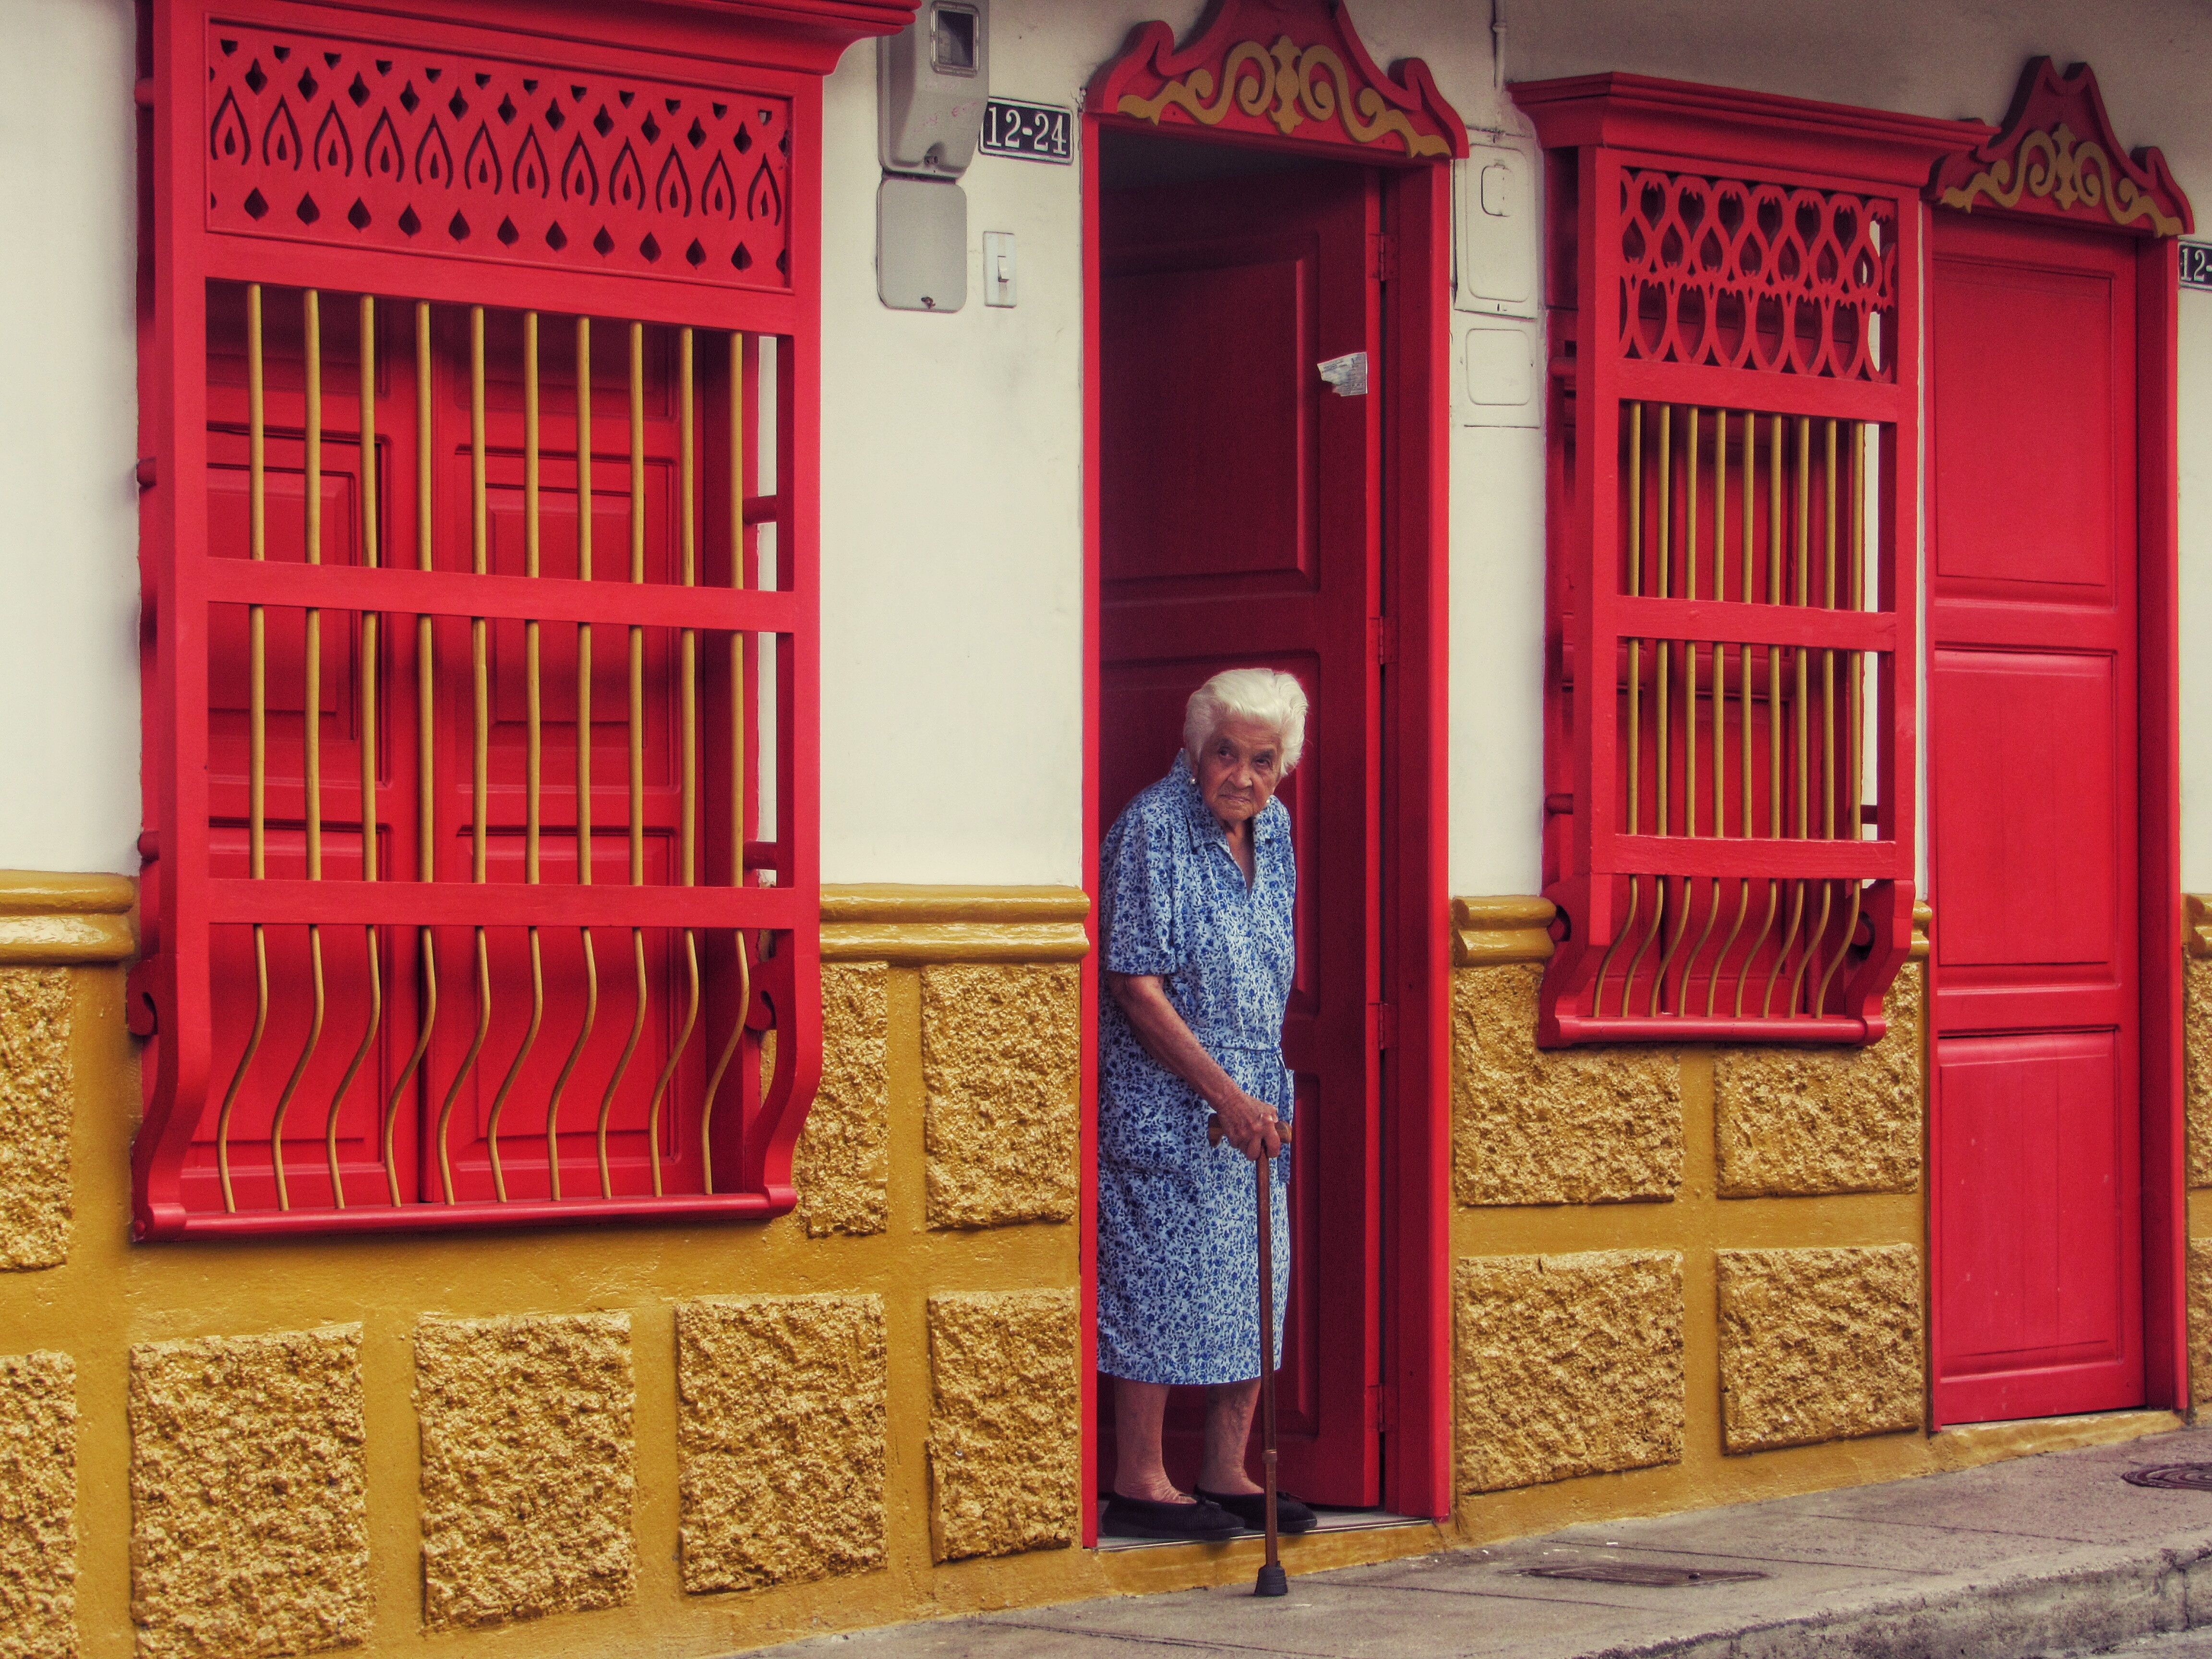
red, color, furniture, stall, telephone booth